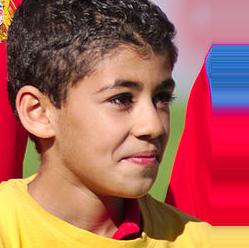
Age: 22